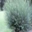
Label: willow_tree